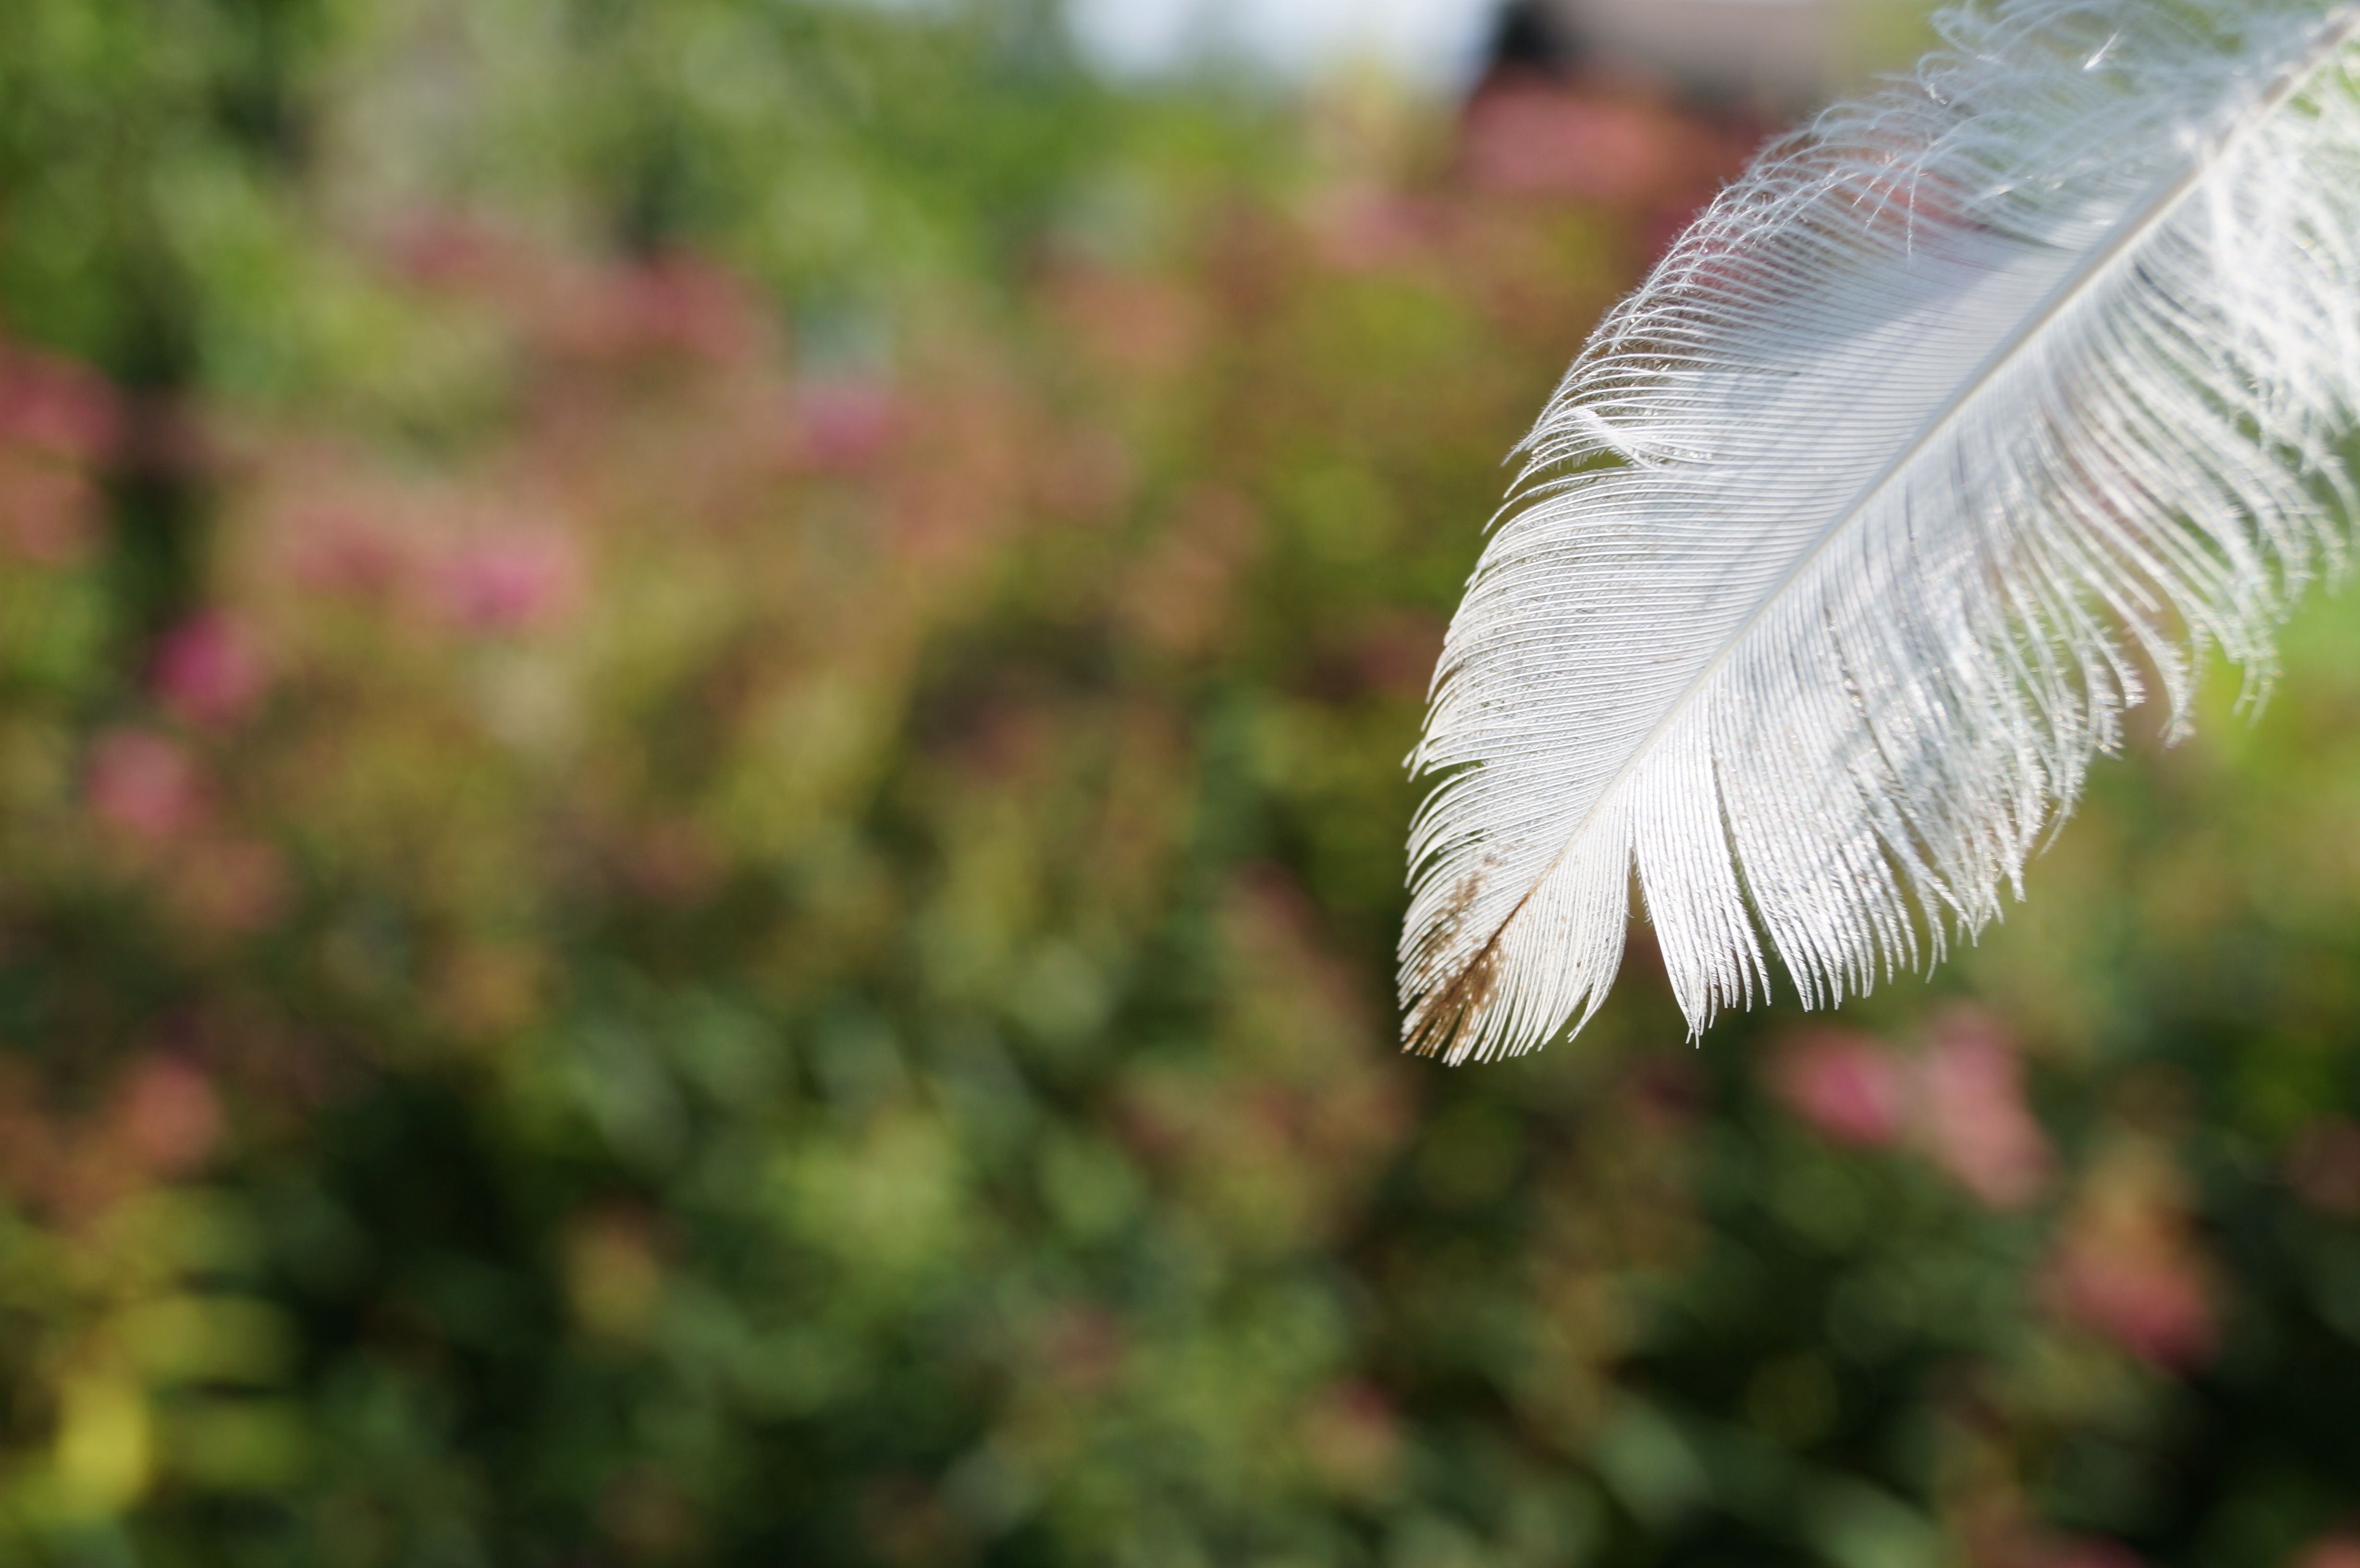
landscape, nature, grass, bird, wing, plant, sunlight, leaf, flower, wind, summer, wildlife, spring, green, autumn, botany, flora, fauna, close up, down, macro photography, slightly, flowering plant, ease, lightweight, featherweight, grass family, land plant, light weight